Rotem Sivan

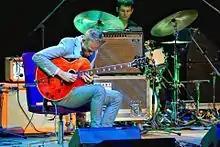
Rotem Sivan performing in Kraków, Poland

Rotem Sivan (Hebrew: רותם סיון; born in Jerusalem, Israel) is a jazz guitarist and composer living in New York City.